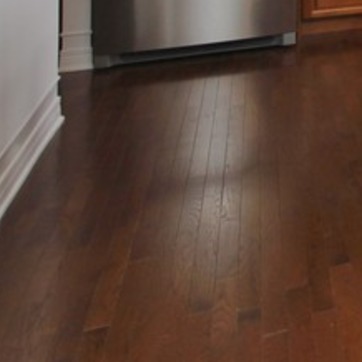
Material: wood